Insomnium

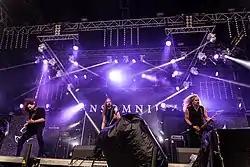
Insomnium performing at Party.San 2017

Insomnium is a Finnish melodic death metal band formed in Joensuu in 1997. The sound and lyrical themes of their music portray darkness, sorrow, loss, pain, and nature. Their music includes elements of progressive metal, black metal, folk metal, and doom metal.